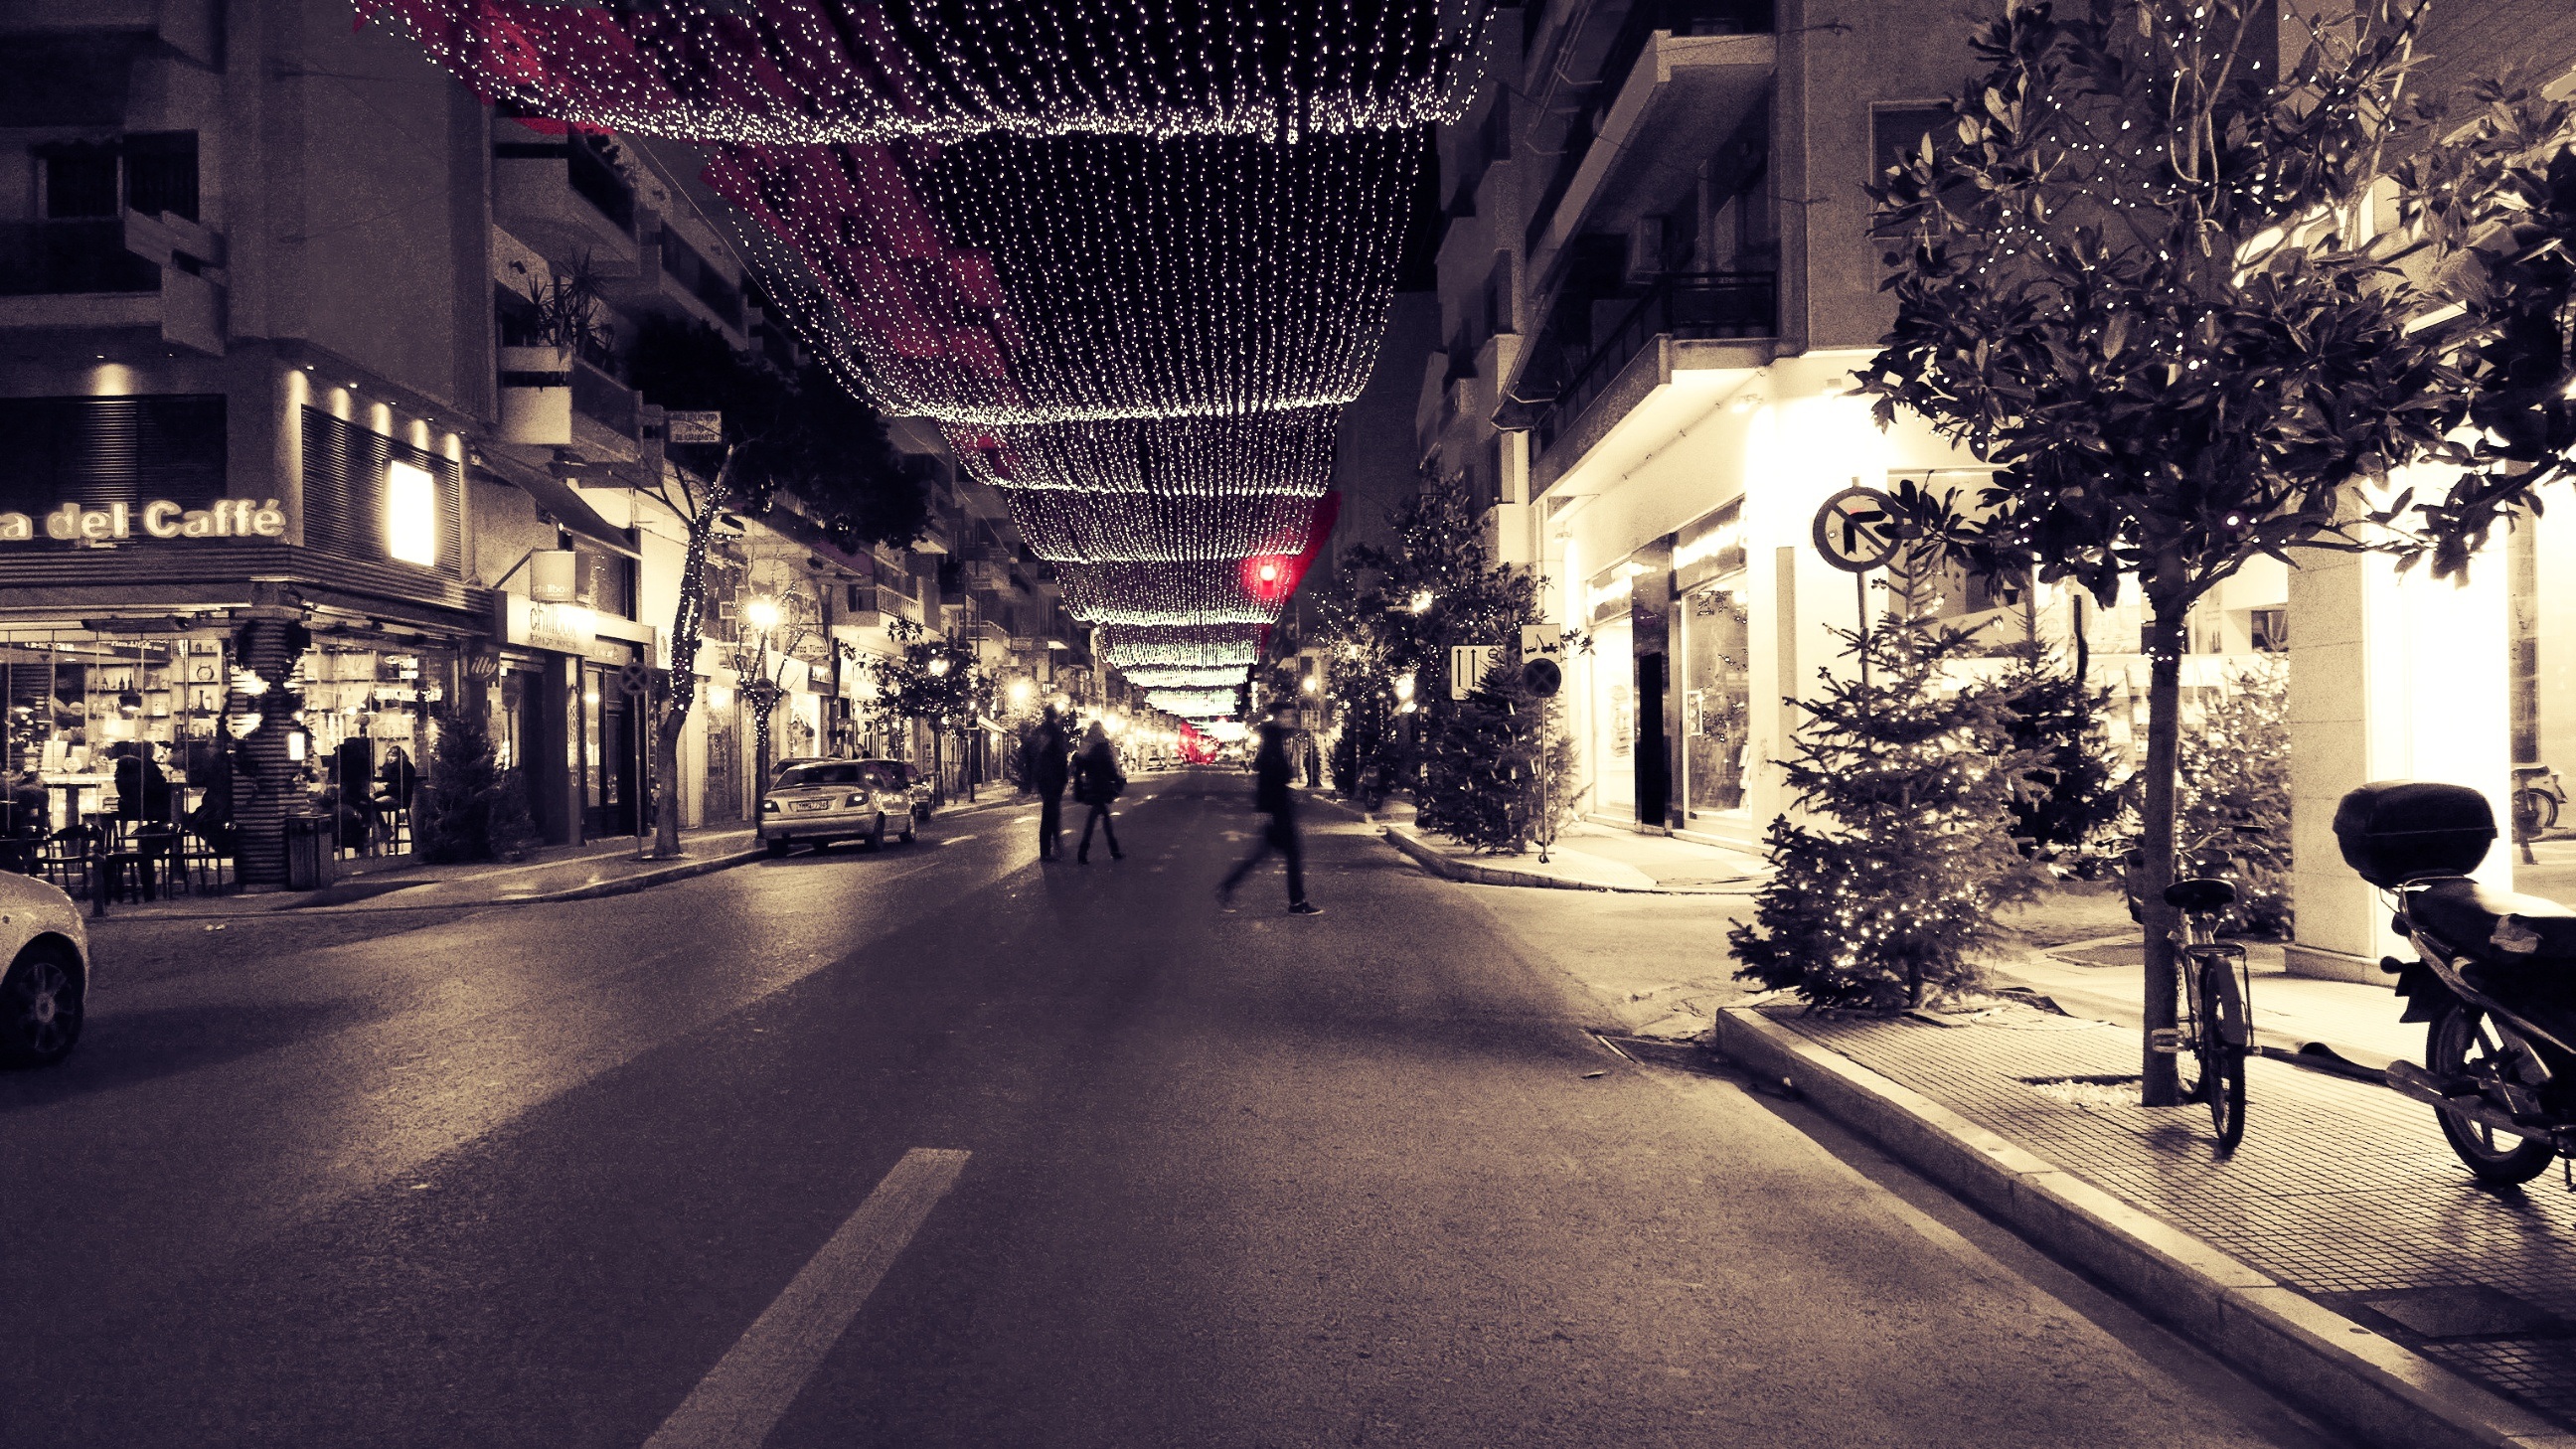
pedestrian, road, street, night, city, crowd, downtown, evening, vehicle, christmas, lighting, lights, infrastructure, urban area